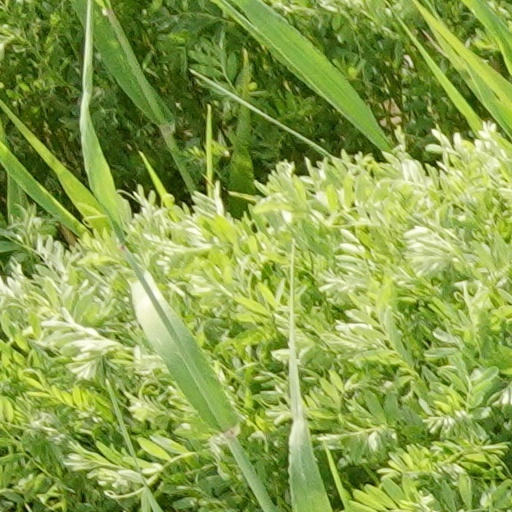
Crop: wheat